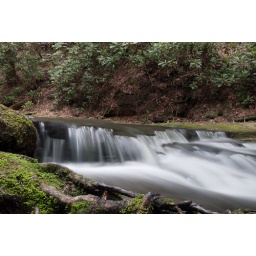
Different view of the water fingers flowing over the rocks at Minnehaha Falls.